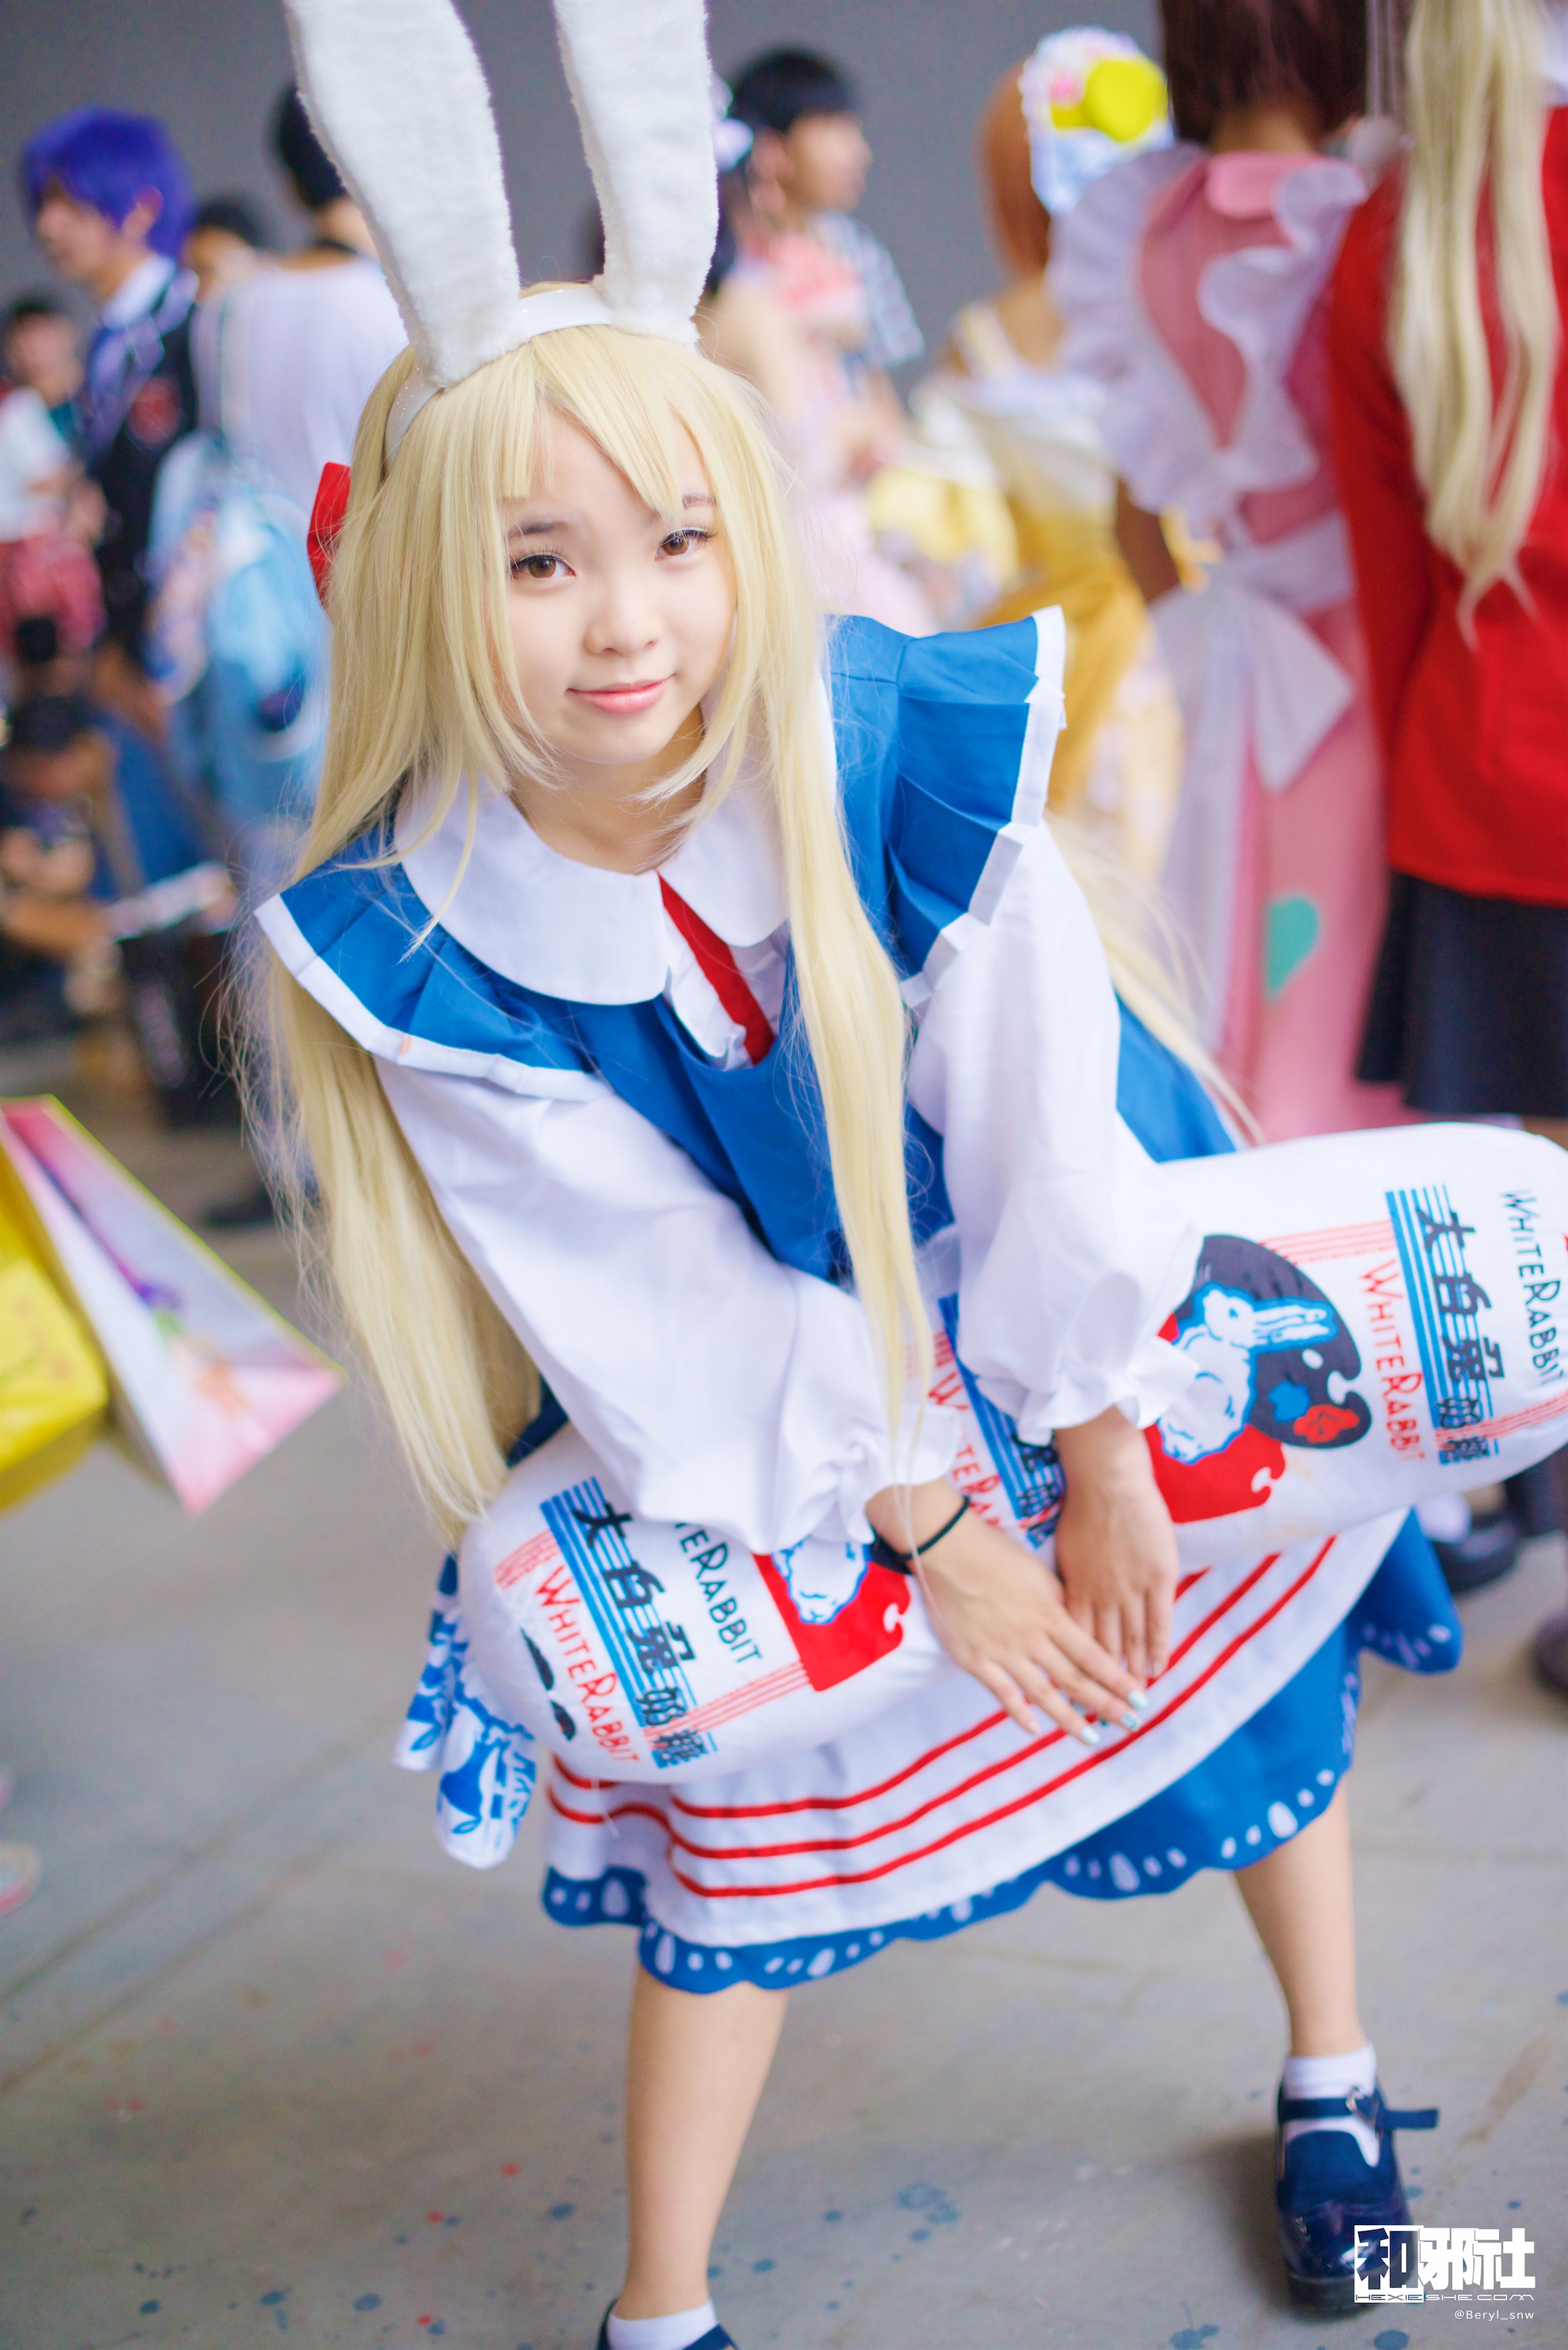
girl, cute, portrait, nikon, clothing, face, cosplay, girls, 50mm, japanese, costume, nikond800e, teenage, anime, comic, comiccon, ffacg, teenagegirl